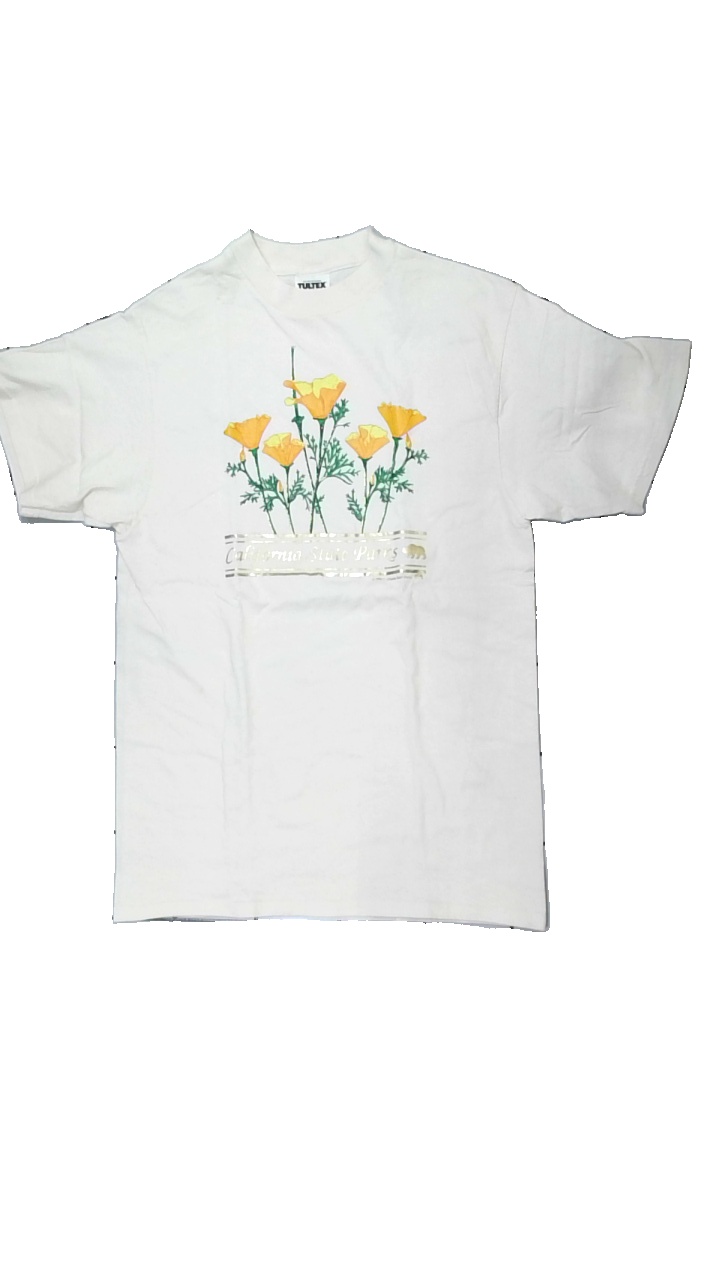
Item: T-shirt (Men)
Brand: Tultex
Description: beige t-shirt med blommor och text fram, nopprig
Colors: Beige, Yellow, Green
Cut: Regular
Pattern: Other
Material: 100% cotton
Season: All
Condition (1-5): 3
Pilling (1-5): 3
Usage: Export
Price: <50